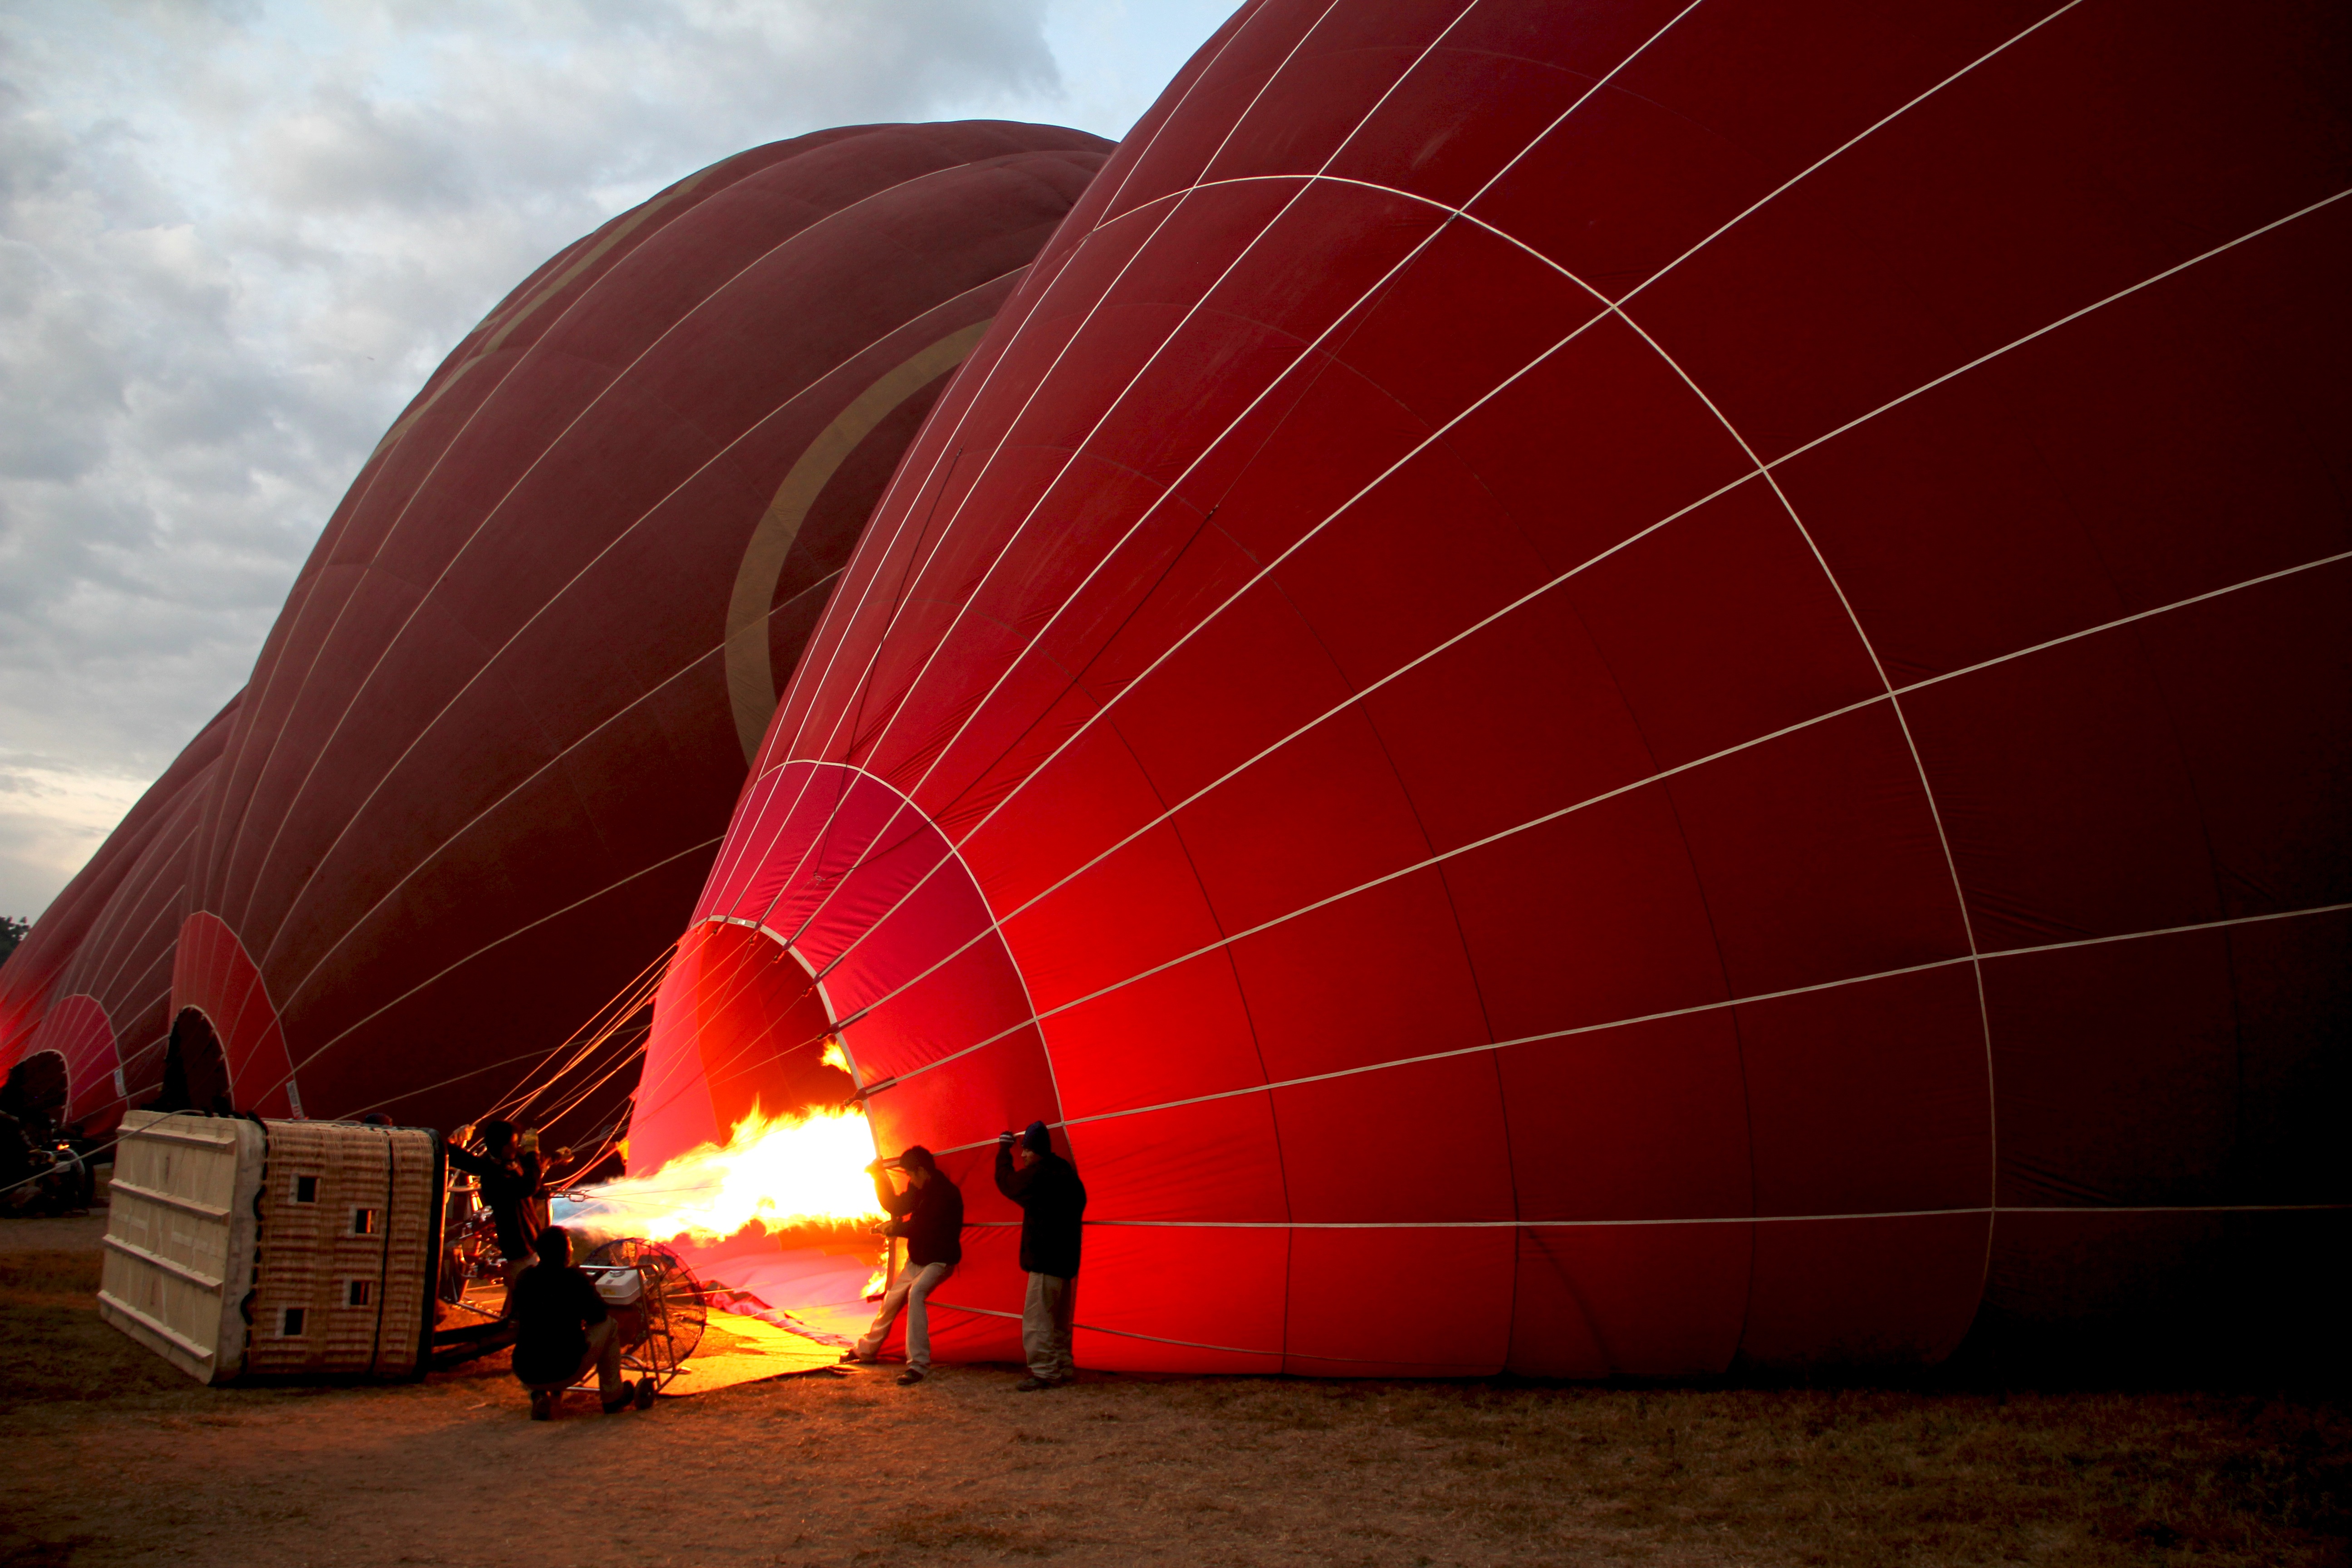
balloon, hot air balloon, aircraft, red, vehicle, color, fire, ballooning, myanmar, screenshot, hot air ballooning, bagan, hot air balloon ride, hot air balloon rides, atmosphere of earth